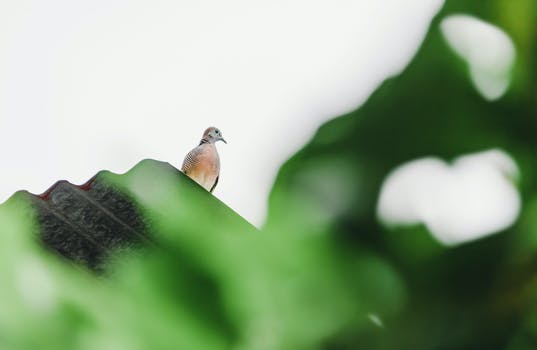
Label: No Watermark